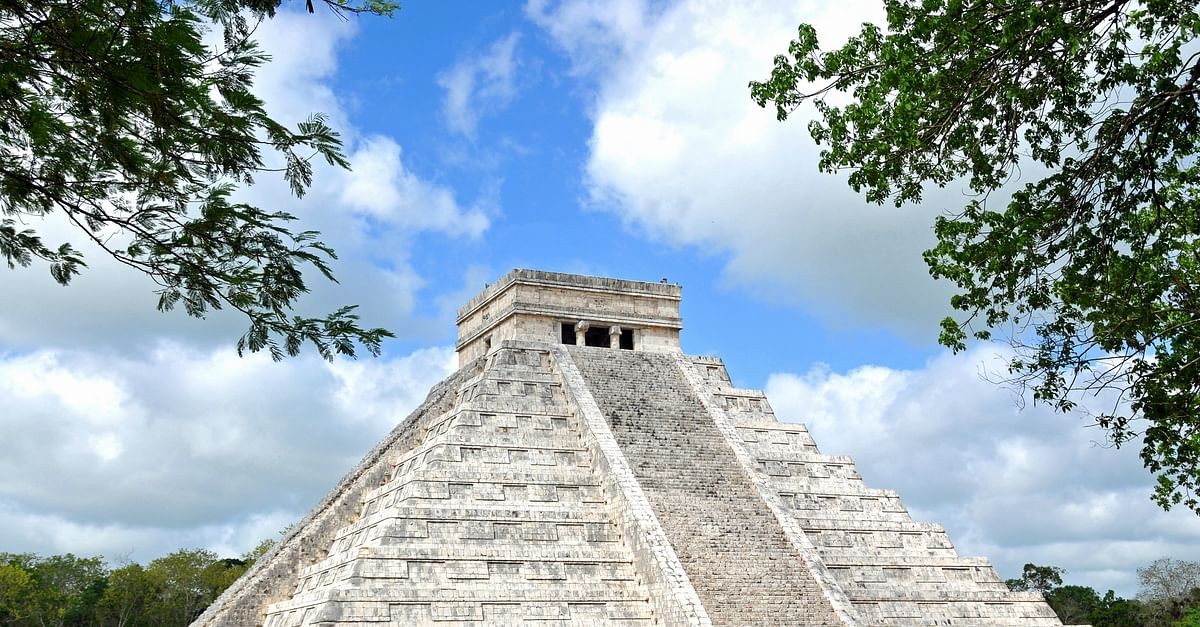
Landmark: Chichen Itza